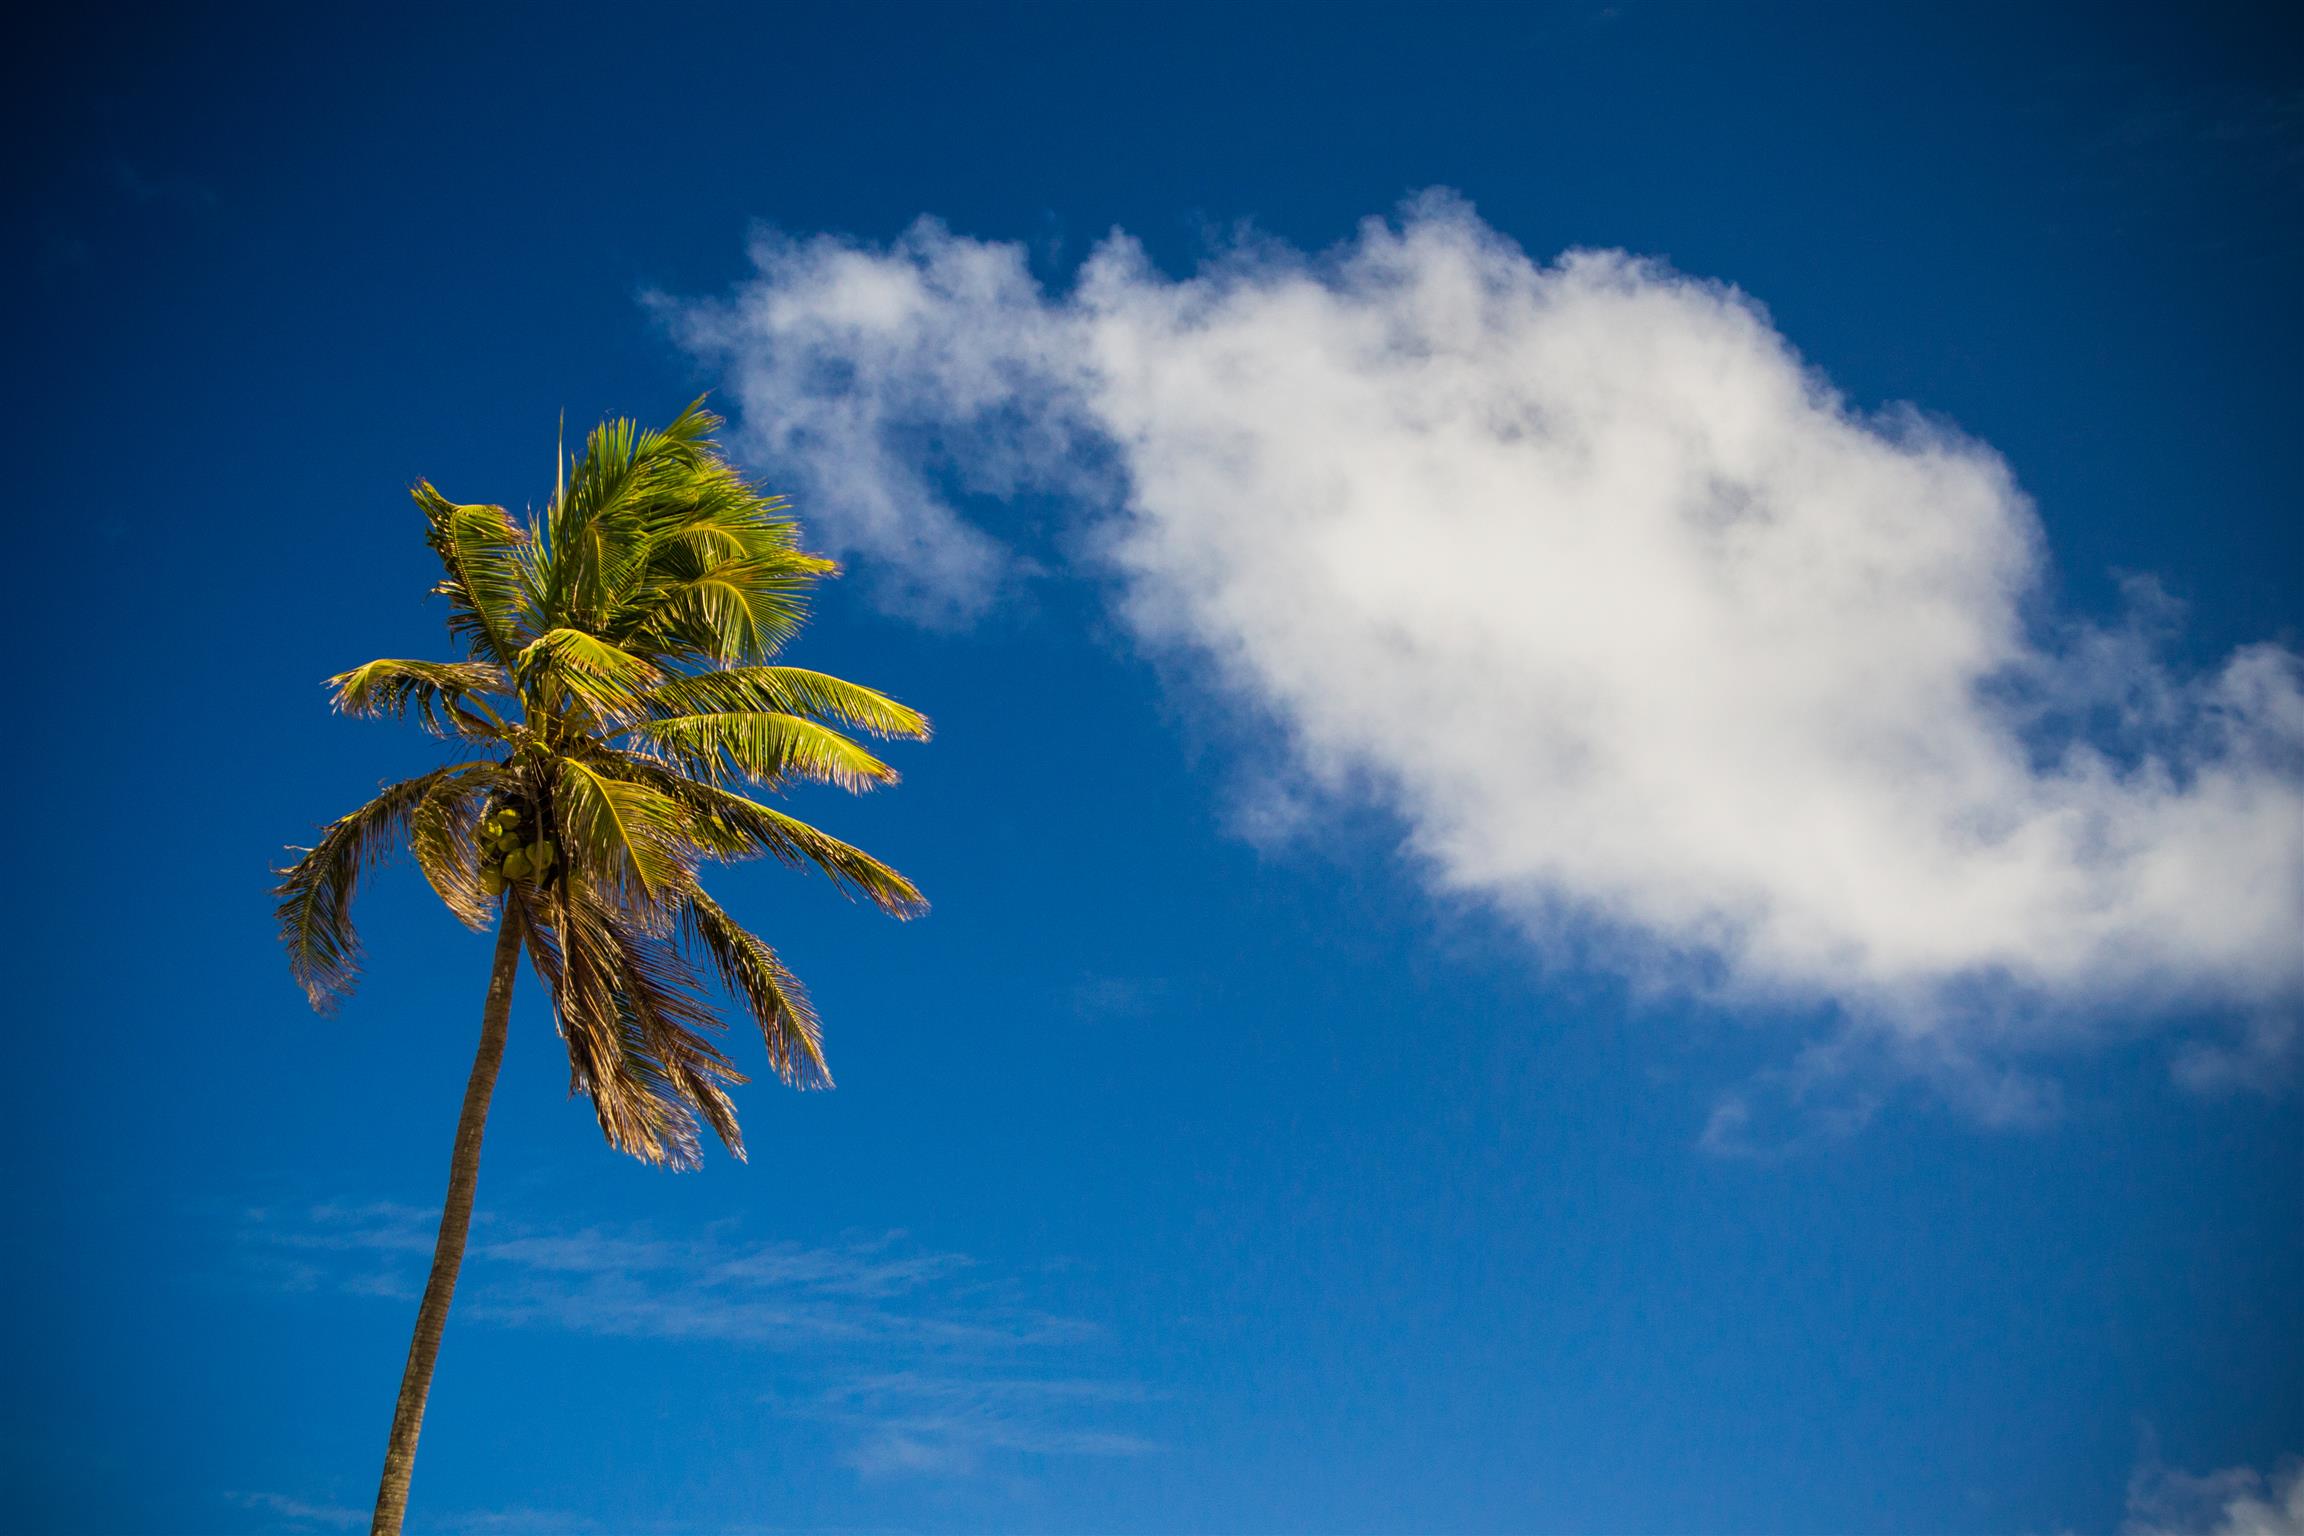
beach, tree, nature, horizon, branch, cloud, plant, sky, sunlight, leaf, flower, wind, atmosphere, vacation, palm, holiday, blue, meteorological phenomenon, atmosphere of earth, woody plant, computer wallpaper, arecales, palm family, royalty free images